Cherry blossom cultivation by country

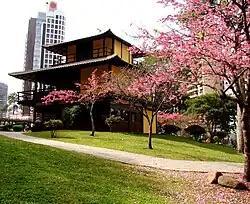
Cherry blossom in Praça do Japão (Japan Square), Curitiba, Brazil

During World War II, a prisoner of war (POW) camp near the town of Cowra in New South Wales, Australia, was the site of one of the largest prison escapes of the war, on 5 August 1944. During the Cowra breakout and the subsequent rounding up of POWs, four Australian soldiers and 231 Japanese soldiers died and 108 prisoners were wounded. The Japanese War Cemetery holding the dead from the breakout was tended after the war by members of the Cowra RSL and ceded to Japan in 1963. In 1971 the Cowra Tourism Development decided to celebrate this link to Japan and proposed a Japanese garden for the town. The Japanese government agreed to support this development as a sign of thanks for the respectful treatment of their war dead; the development also received funding from the Australian government and private entities.